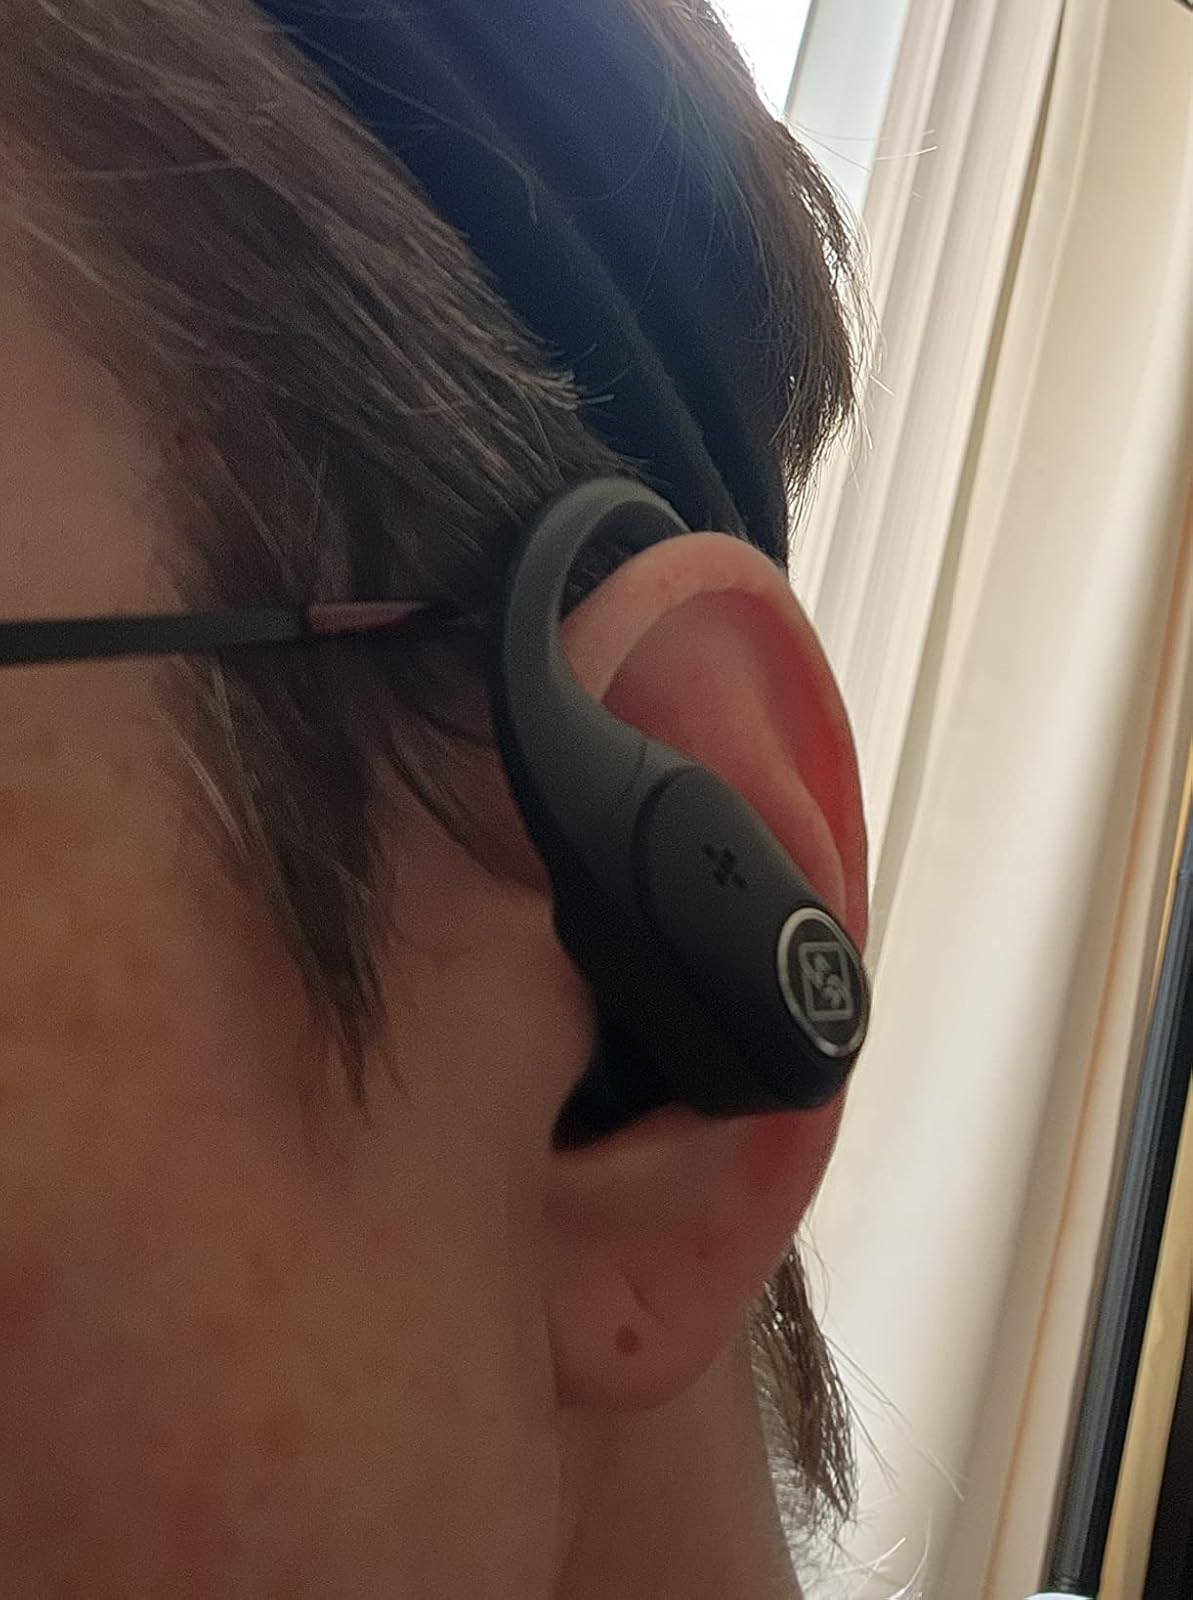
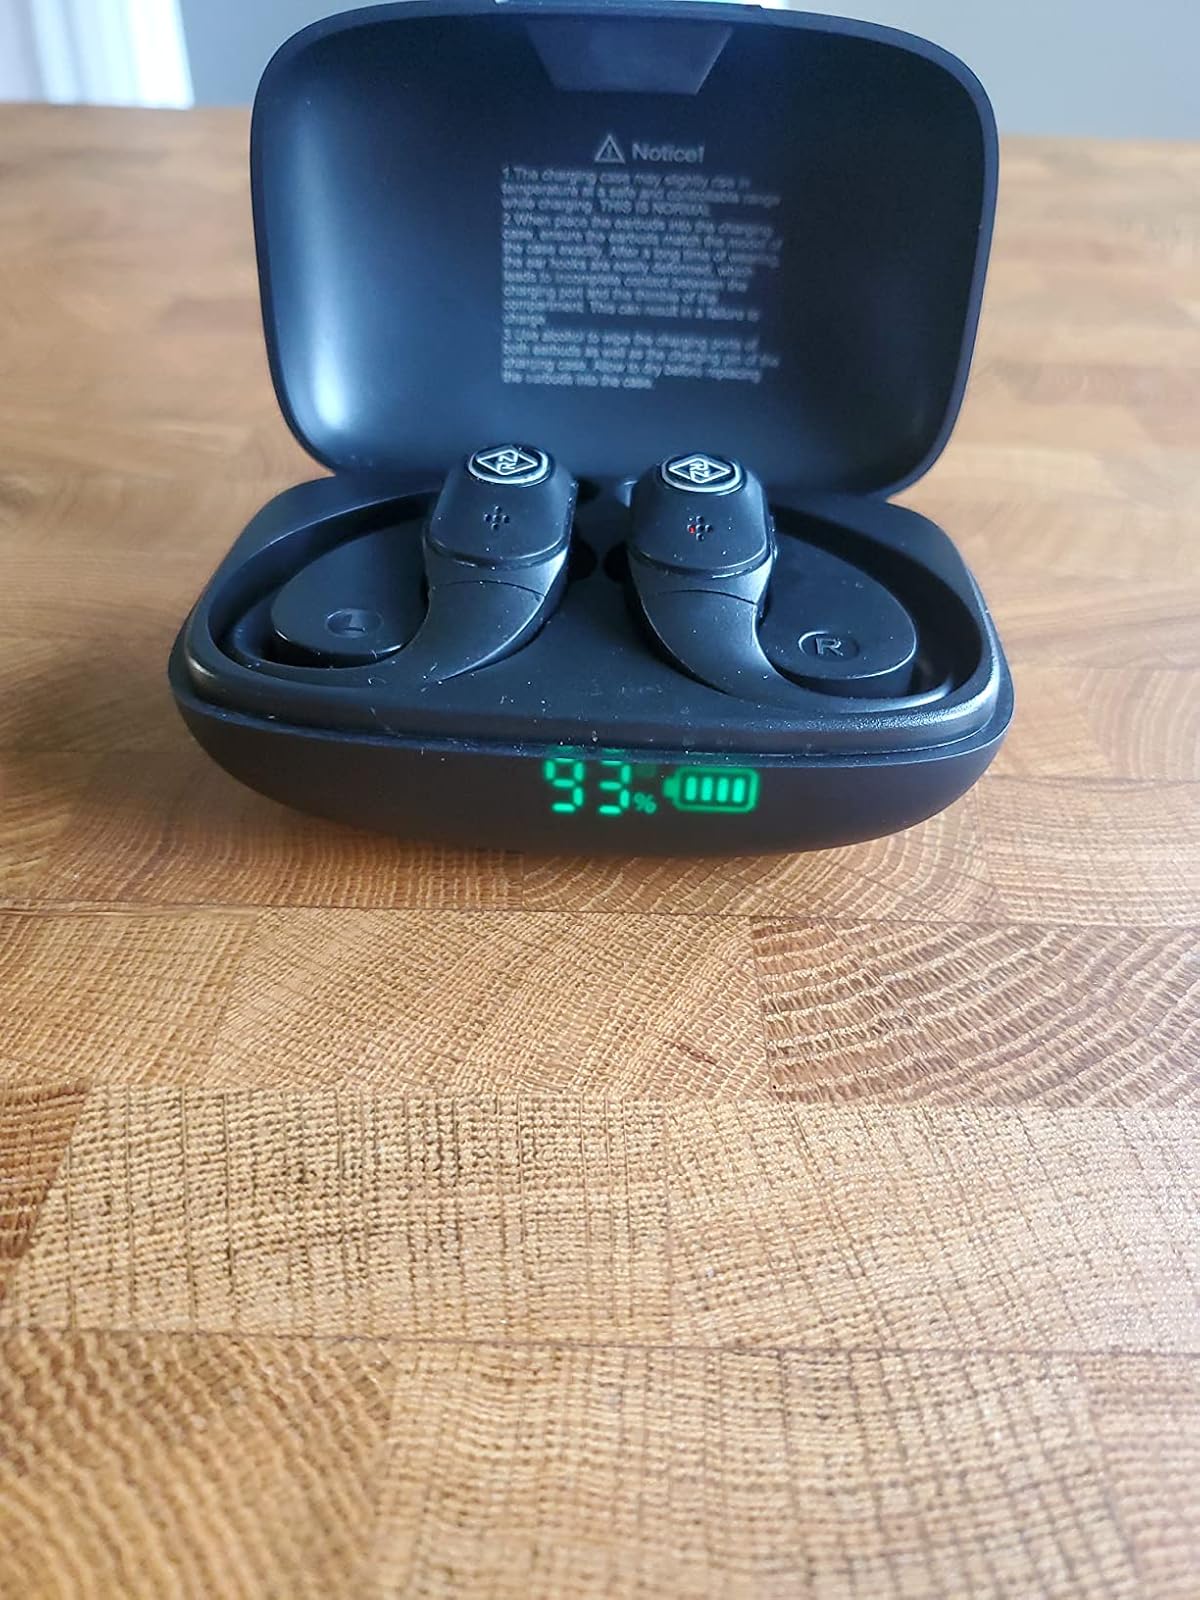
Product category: earbuds
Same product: yes